Hourglass Field

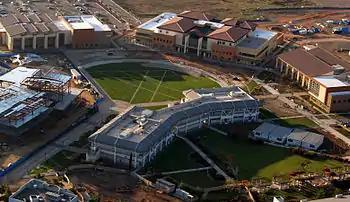
Hourglass Field Athletics Complex, 2012

Some time after the riot the Navy cut trenches across the Runways at Hourglass Field. The field was no longer useful for any kind of racing but became a popular spot for radio-controlled model aircraft, especially thermal soaring gliders flown by members of the Torrey Pines Gulls R/C Soaring Society, through the 1980s. In 1969 Miramar College opened on the site of Hourglass Field as a training facility for San Diego law enforcement and firefighting personnel. The site is now a small part of the large San Diego community of Mira Mesa.